C12orf54

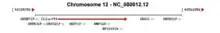
Human C12orf54 Gene Locus provided by NCBI Gene

C12orf54 is expressed in most major tissues. Human C12orf54 is expressed at slightly elevated levels within the testes compared to other tissues although this gene is primarily expressed ubiquitously among various tissues.